Red diamond

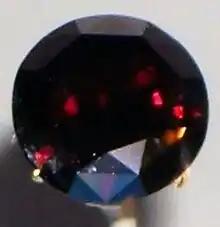
DeYoung Red Diamond

A red diamond is a diamond which displays red color and exhibits the same mineral properties as colorless diamonds. Red diamonds are commonly known as the most expensive and the rarest diamond color in the world, even more so than pink or blue diamonds, as very few red diamonds have been found. Red diamonds, just like pink diamonds, are greatly debated as to the source of their color, but the gemological community most commonly attributes both colors to gliding atoms in the diamond's structure as it undergoes enormous pressure during its formation.